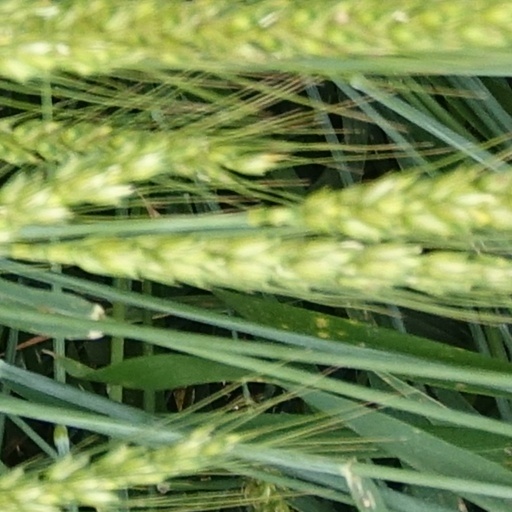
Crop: wheat